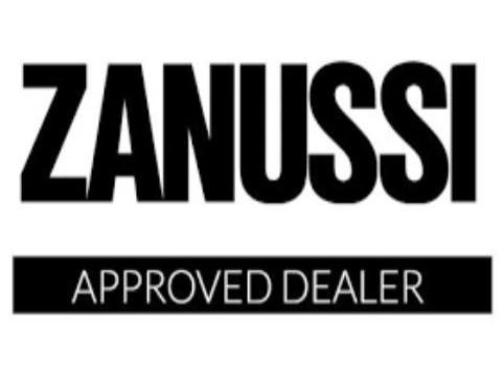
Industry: Electronic